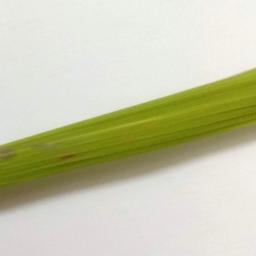
Label: Rice___Brown_Spot